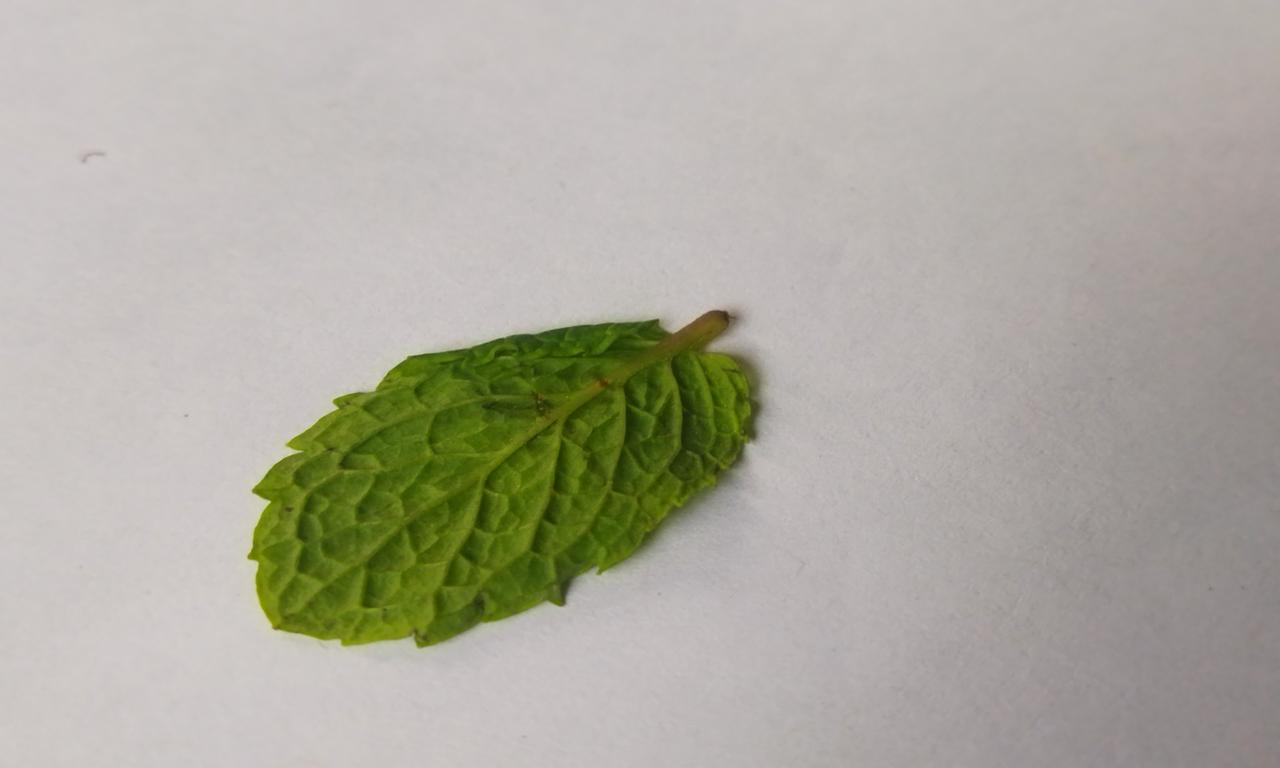
Label: Fresh